Hurricane Isabel

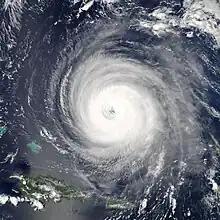
Satellite imagery of Hurricane Isabel displaying annular characteristics on September 14, as a powerful Category 5 hurricane

Late on September 10, Isabel restrengthened to a Category 4 hurricane after convection deepened near the increasingly organizing eyewall. The hurricane continued to intensify, and Isabel reached its peak intensity of and a minimum central pressure of 915 mbar (hPa; 27.02 inHg) on September 11, a Category 5 hurricane on the Saffir–Simpson Hurricane Scale. Due to an eyewall replacement cycle, Isabel weakened slightly, though it retained Category 5 status for 24 hours. As Isabel underwent another eyewall replacement cycle, outflow degraded in appearance and convection around the eye weakened. Early on September 13, Isabel weakened to a strong Category 4 hurricane. After completing the replacement cycle, the hurricane's large wide eye became better defined, and late on September 13, Isabel re-attained Category 5 status. The hurricane restrengthened despite moving over cooler waters from earlier Hurricane Fabian moving through the same area, partly because of a supply of moist air from its eye. During this time, Isabel attained annular characteristics, becoming highly symmetrical in shape and sporting a wide eye. Hurricane Isabel also displayed a "pinwheel" eye, a rare feature that is found in some annular tropical cyclones. A NOAA Hurricane Hunter Reconnaissance Aircraft flying into the hurricane launched a dropsonde which measured an instantaneous wind speed of , the strongest instantaneous wind speed recorded in an Atlantic hurricane. Cloud tops warmed again shortly thereafter, and Isabel weakened to a strong Category 4 hurricane early on September 14. Later that day, it re-organized, and for the third time, Isabel attained Category 5 status while located north of San Juan, Puerto Rico. By that time, the track had shifted more to the west-northwest.